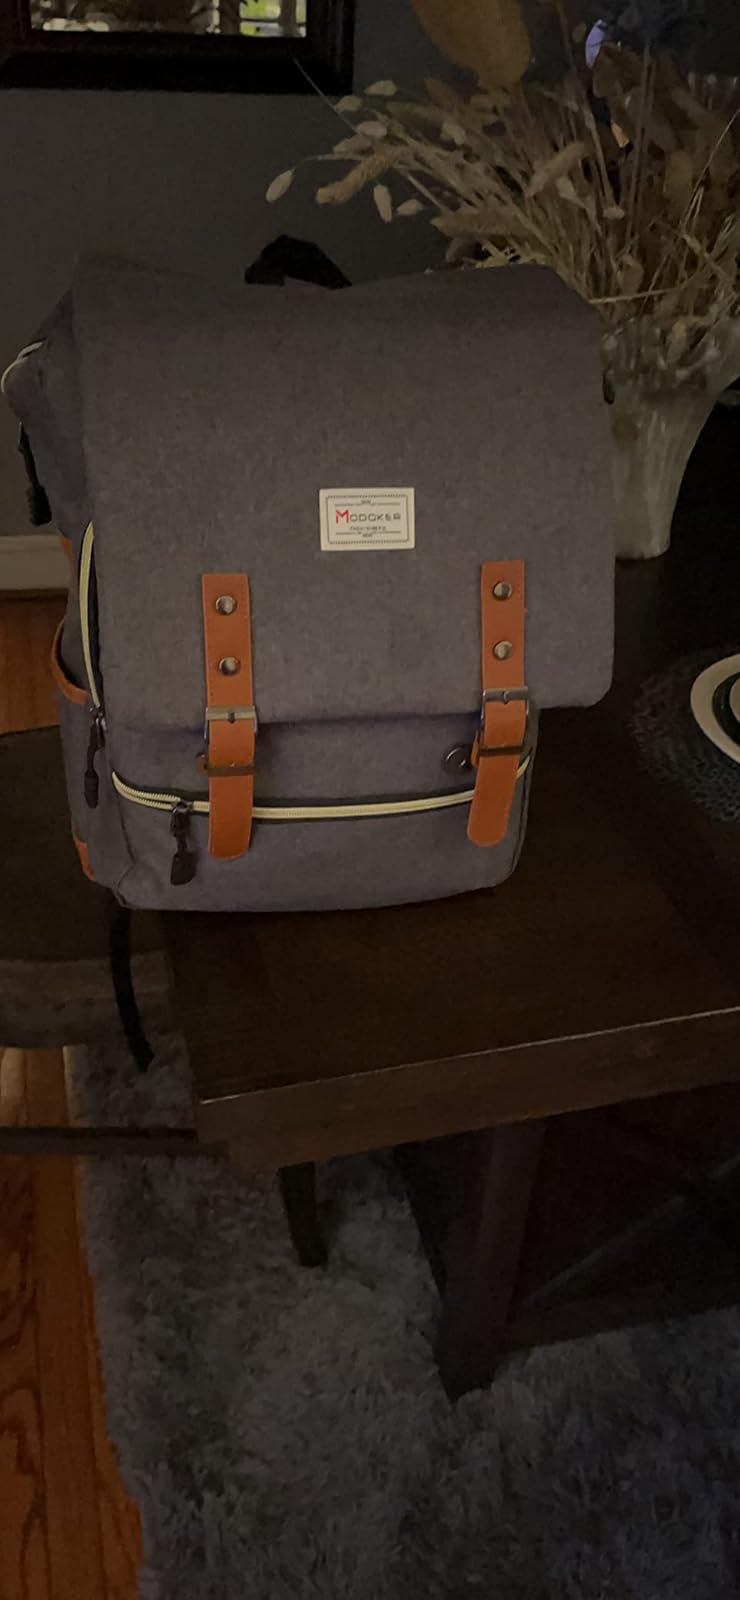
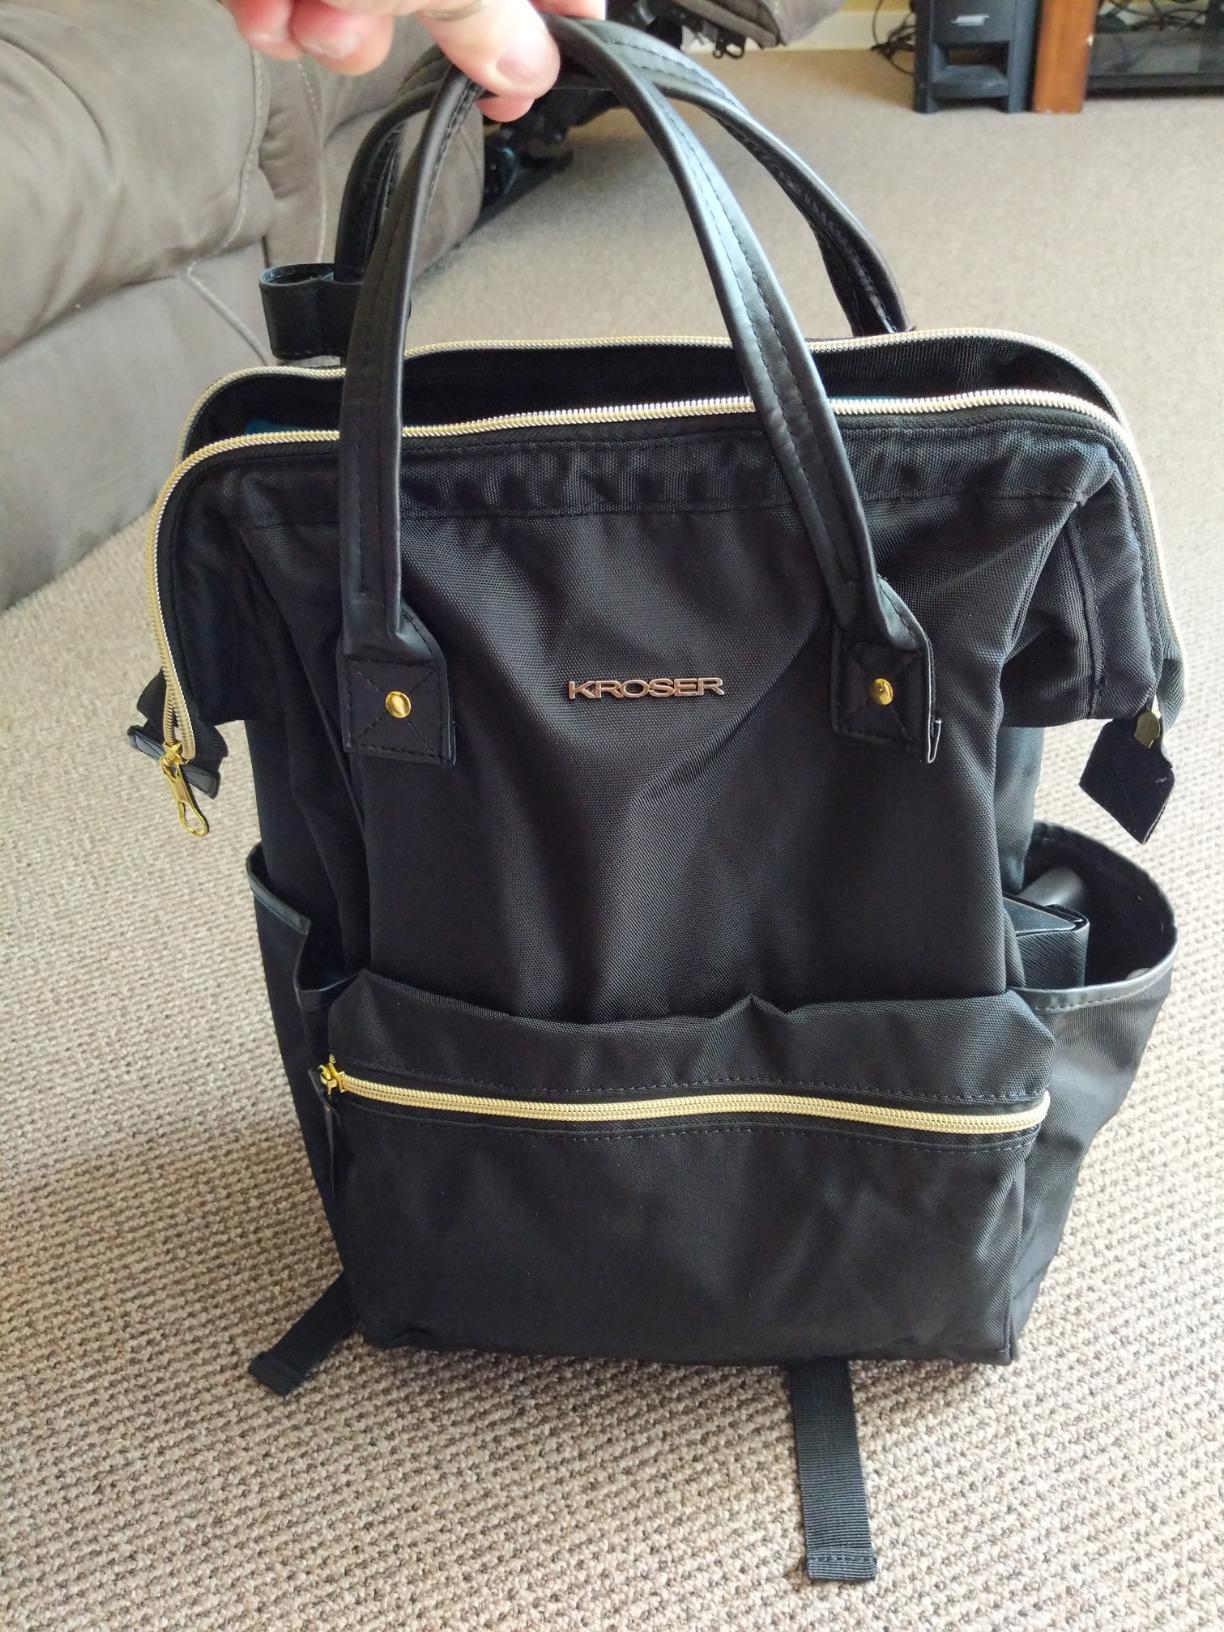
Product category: bag
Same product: no